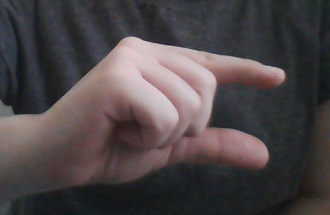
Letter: dal